McGill University Faculty of Engineering

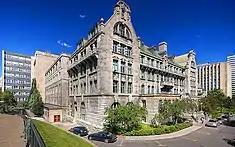
Macdonald Engineering Building

When the Arts Building was becoming overcrowded in the 1890s as enrollment climbed; new faculties were added to the University Campus. The Applied Science Faculty, (which was the term used for Engineering at that time), relocated in 1893 to two new buildings. One was donated by Thomas Workman and the other by Sir William Macdonald, one of McGill's most generous benefactors.